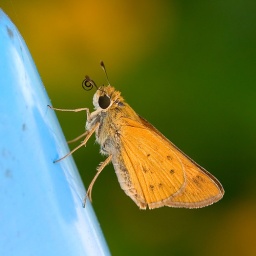
He was sitting on a lounge chair beside a pool.&lt;b&gt;Fiery Skipper&lt;/b&gt; (Male)Insecta (Hexapoda) &amp;gt; Lepidoptera &amp;gt; Hesperiidae&lt;i&gt;Hylephila phyleus&lt;/i&gt; (Drury)